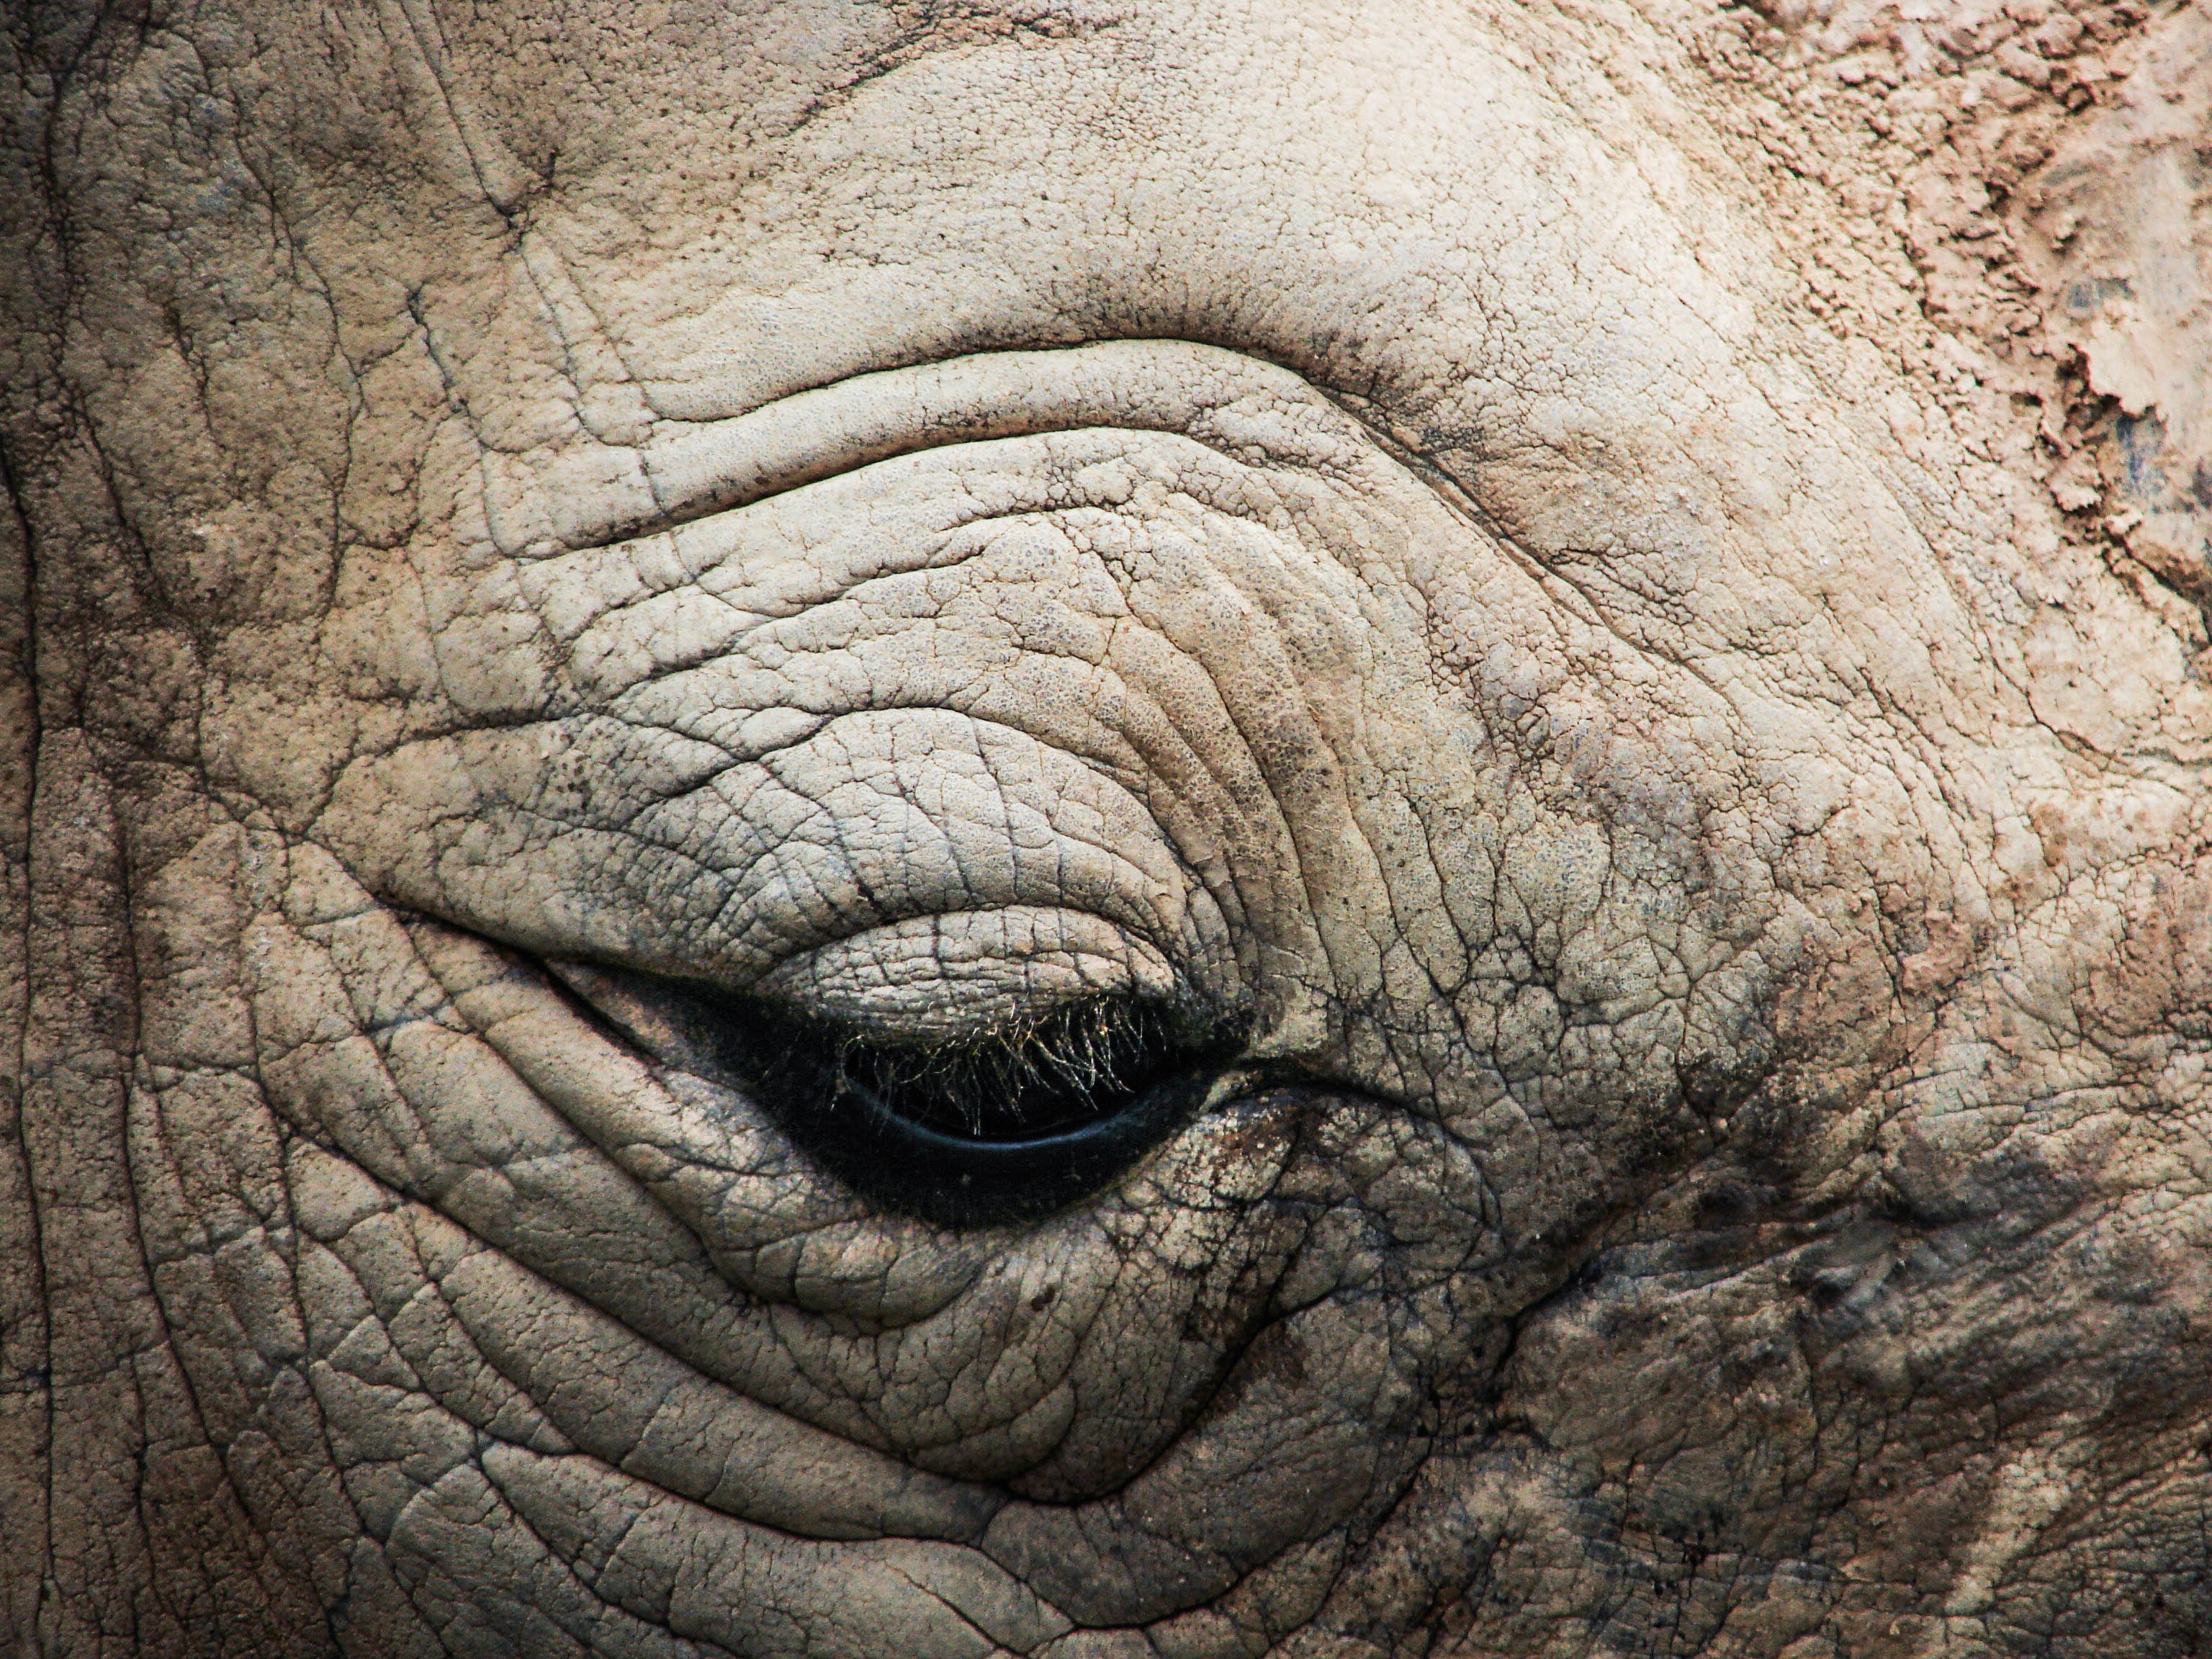
nature, animal, looking, wildlife, zoo, horn, portrait, mammal, fauna, elephant, close up, rhino, rhinoceros, eye, head, creature, indian elephant, african elephant, elephants and mammoths